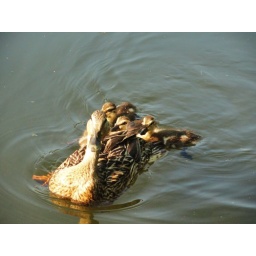
Mother duck and her ducklings swimming in the sunset.